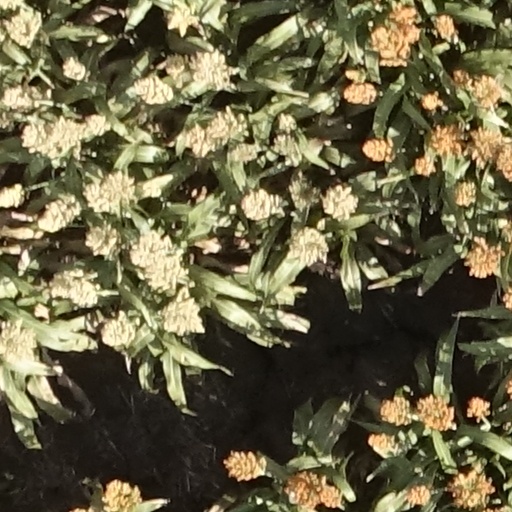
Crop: sorghum